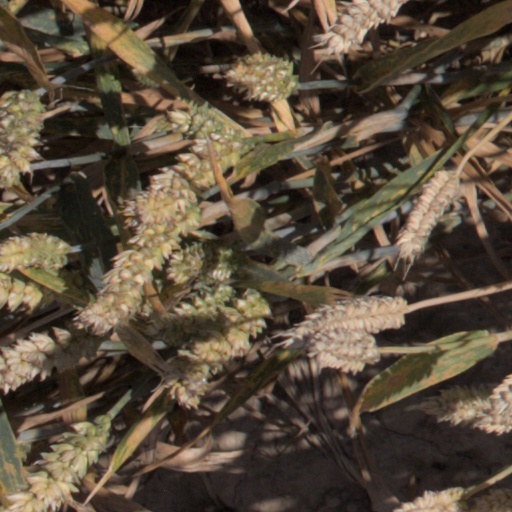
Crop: wheat